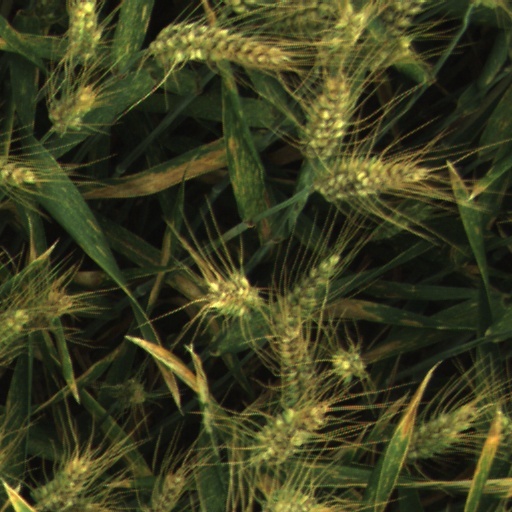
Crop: wheat